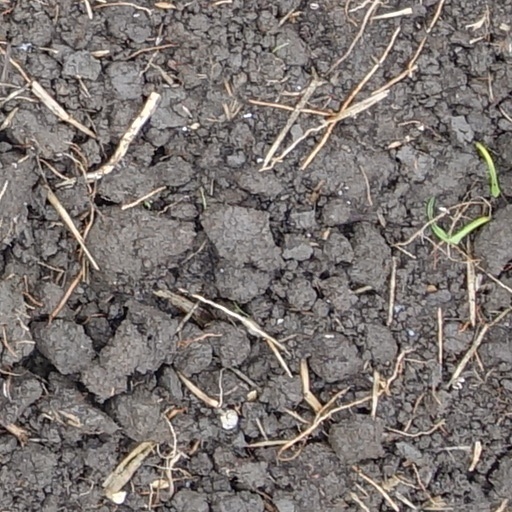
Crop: wheat